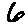
Label: 6